Nana Okada

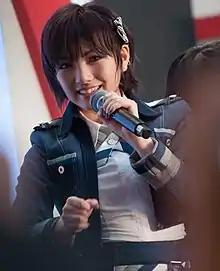
Nana Okada in 2019

is a Japanese singer-songwriter and actor, represented by Avex Asunaro. She is a former member of the girl groups AKB48 and STU48. She was a fixture on AKB48's major single lineups from 2016 to 2022 and is considered one of the best singers to have been part of the group.